Franz Deym

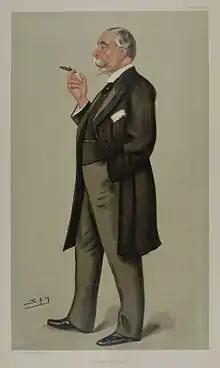
Ambassador Deym as caricatured by Spy (Leslie Ward) in Vanity Fair, February 1898

Count Franz Deym von Střítež (23 August 1838 at Neuschloss (now Dolní Olešnice) – 3 September 1903 at Eckersdorf, Glatz (now Bożków, Kłodzko)) was an Austrian diplomat.